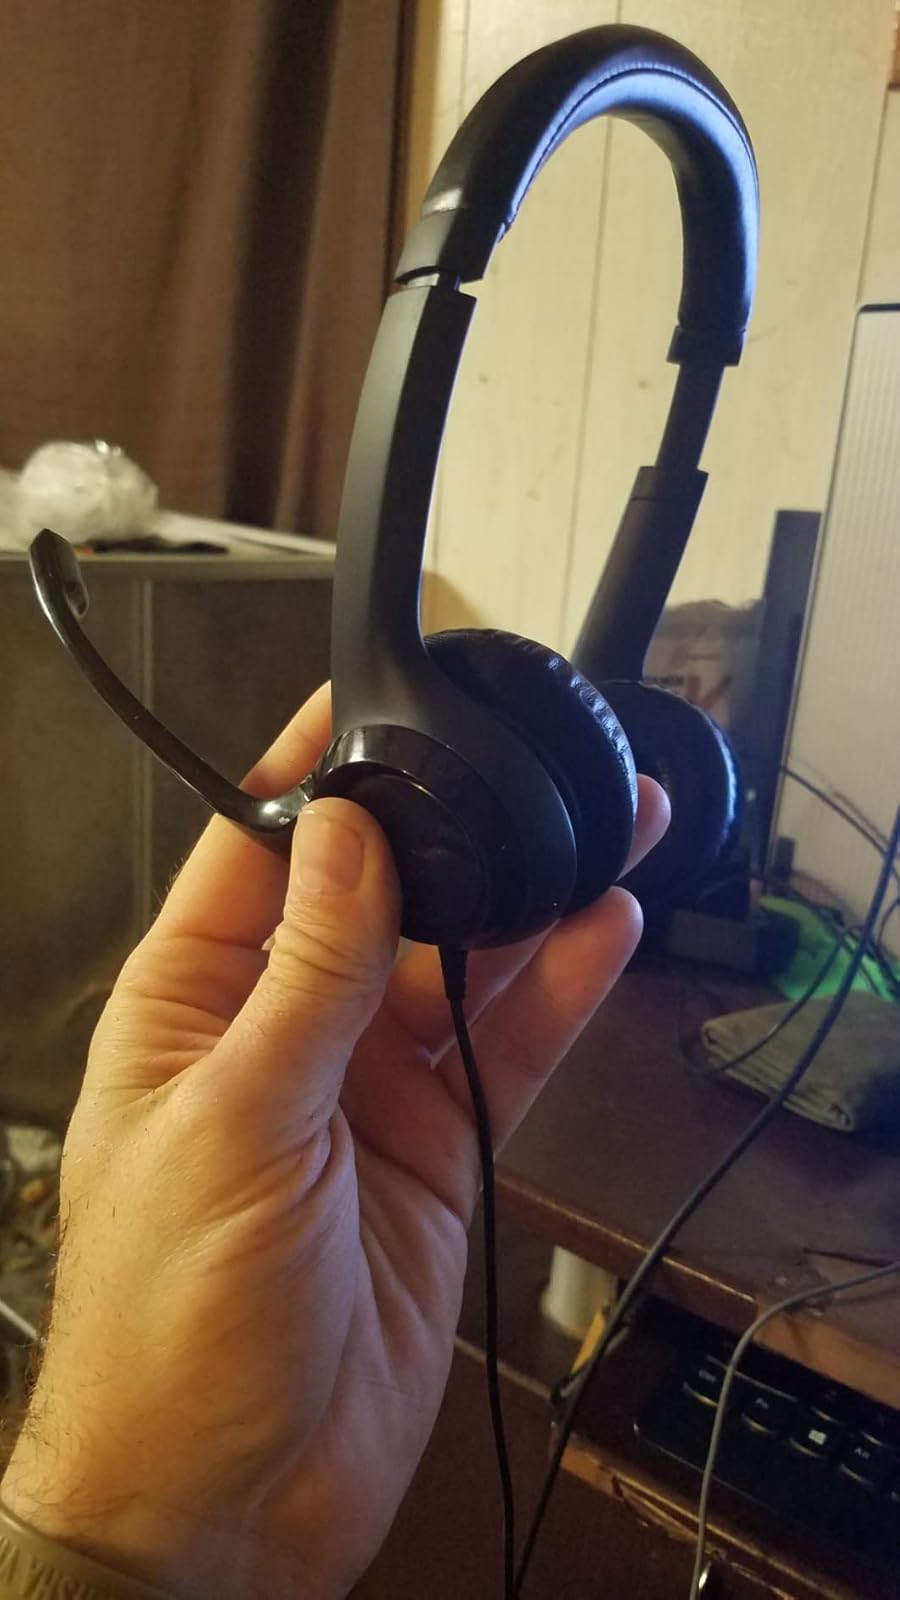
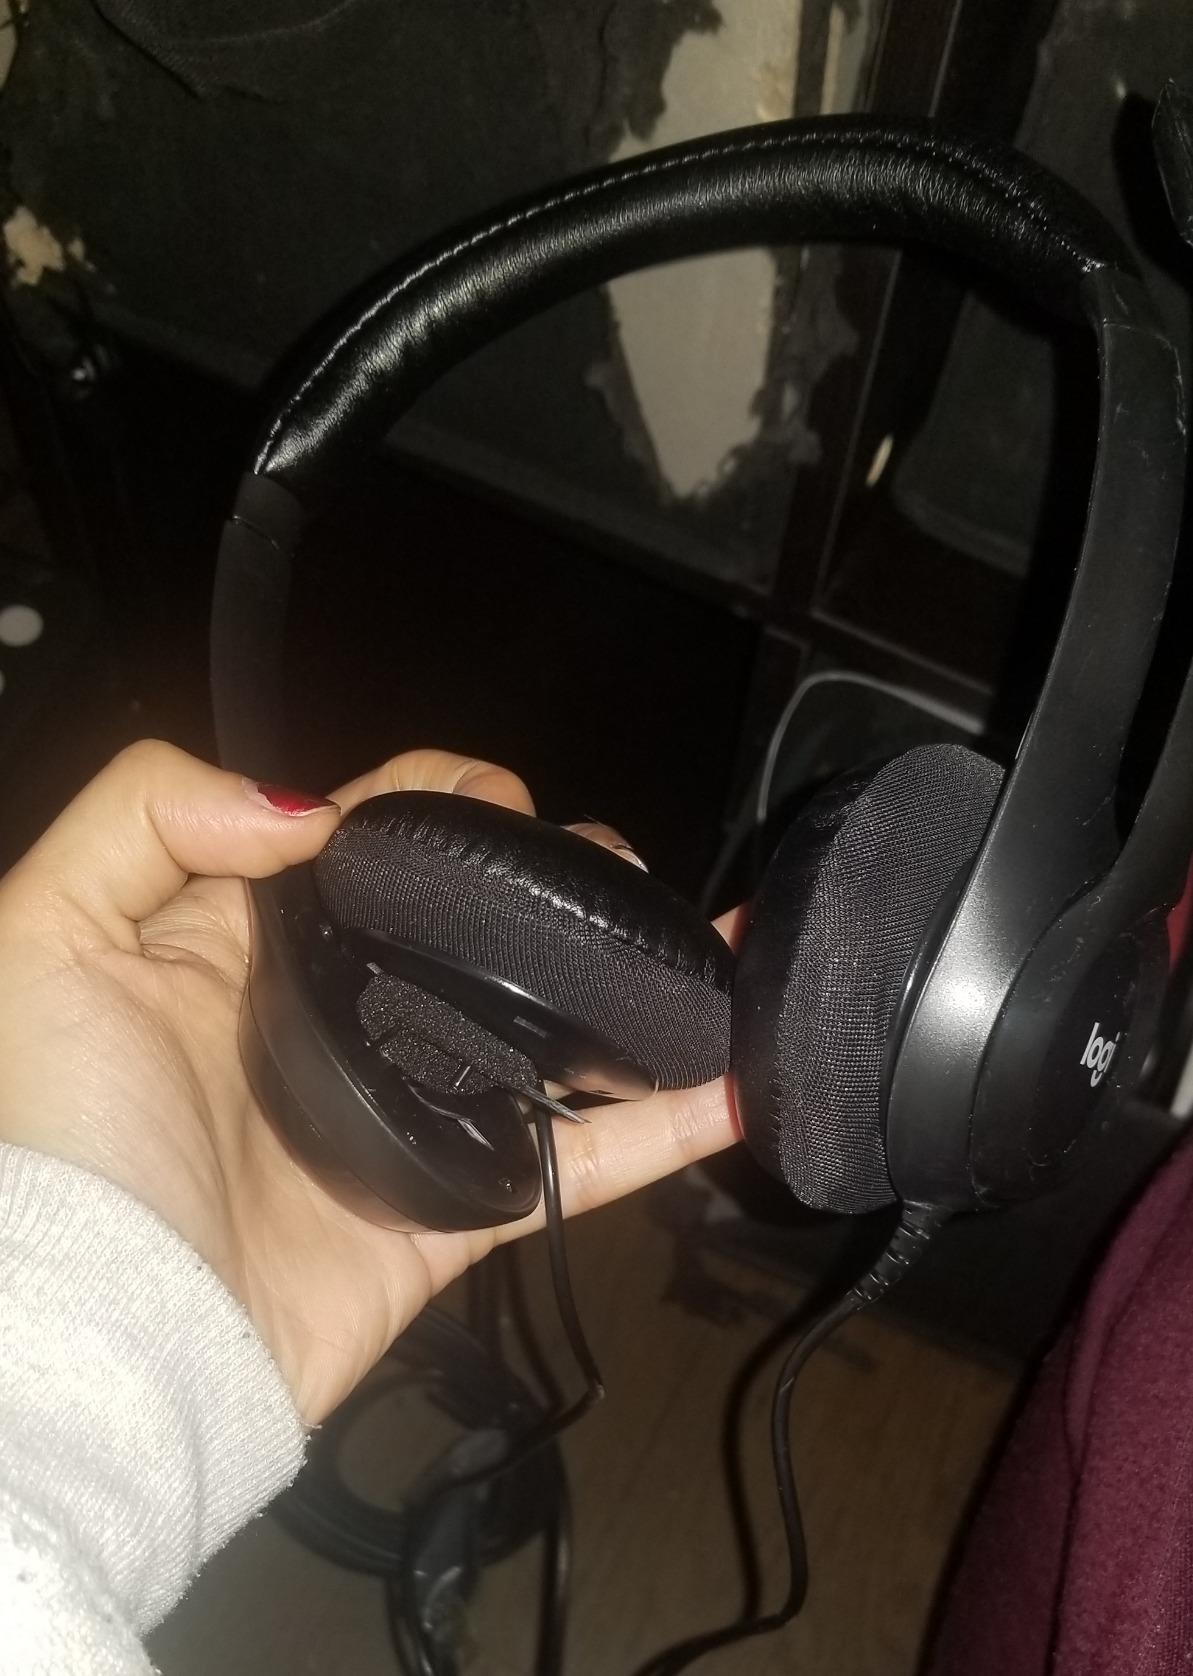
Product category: headphones
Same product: yes